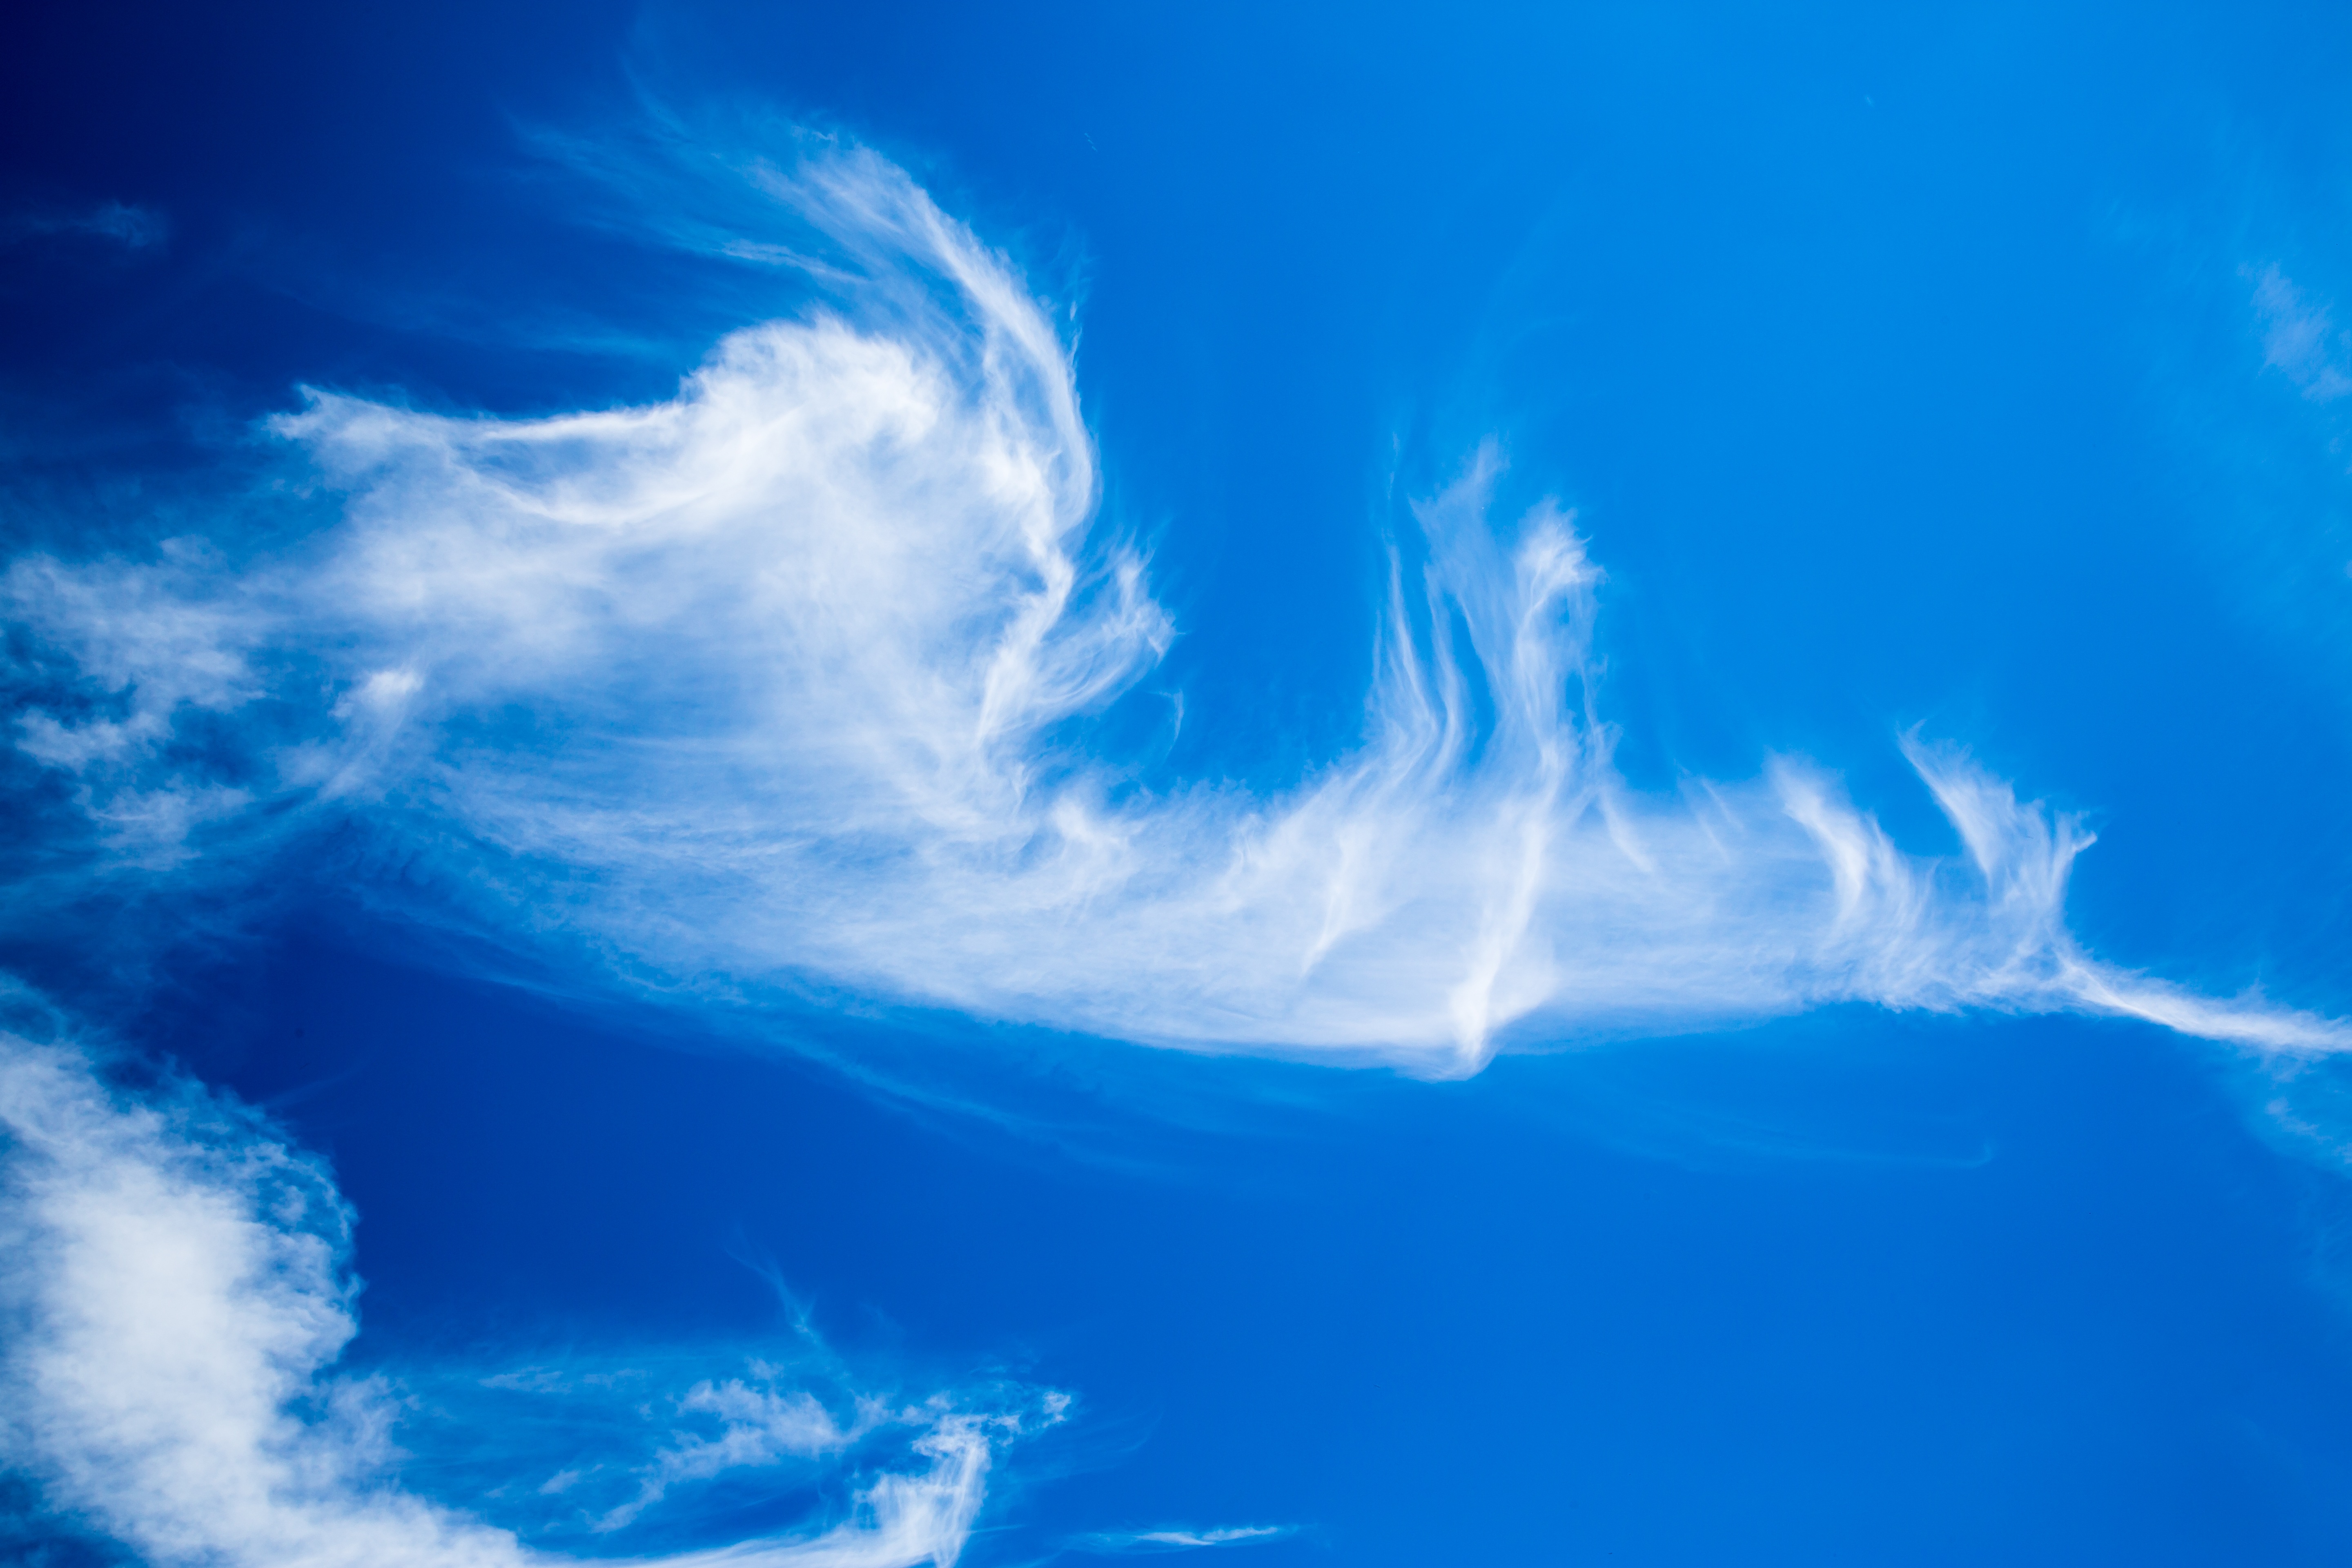
sea, ocean, horizon, cloud, sky, white, sunlight, wave, atmosphere, summer, blue, clouds, cirrus, beautiful, mood, atmospheric, beautiful clouds, meteorological phenomenon, atmosphere of earth, computer wallpaper, geological phenomenon, wind wave